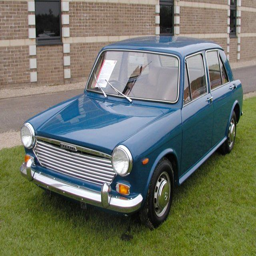
automobile model is the same as my very first car .